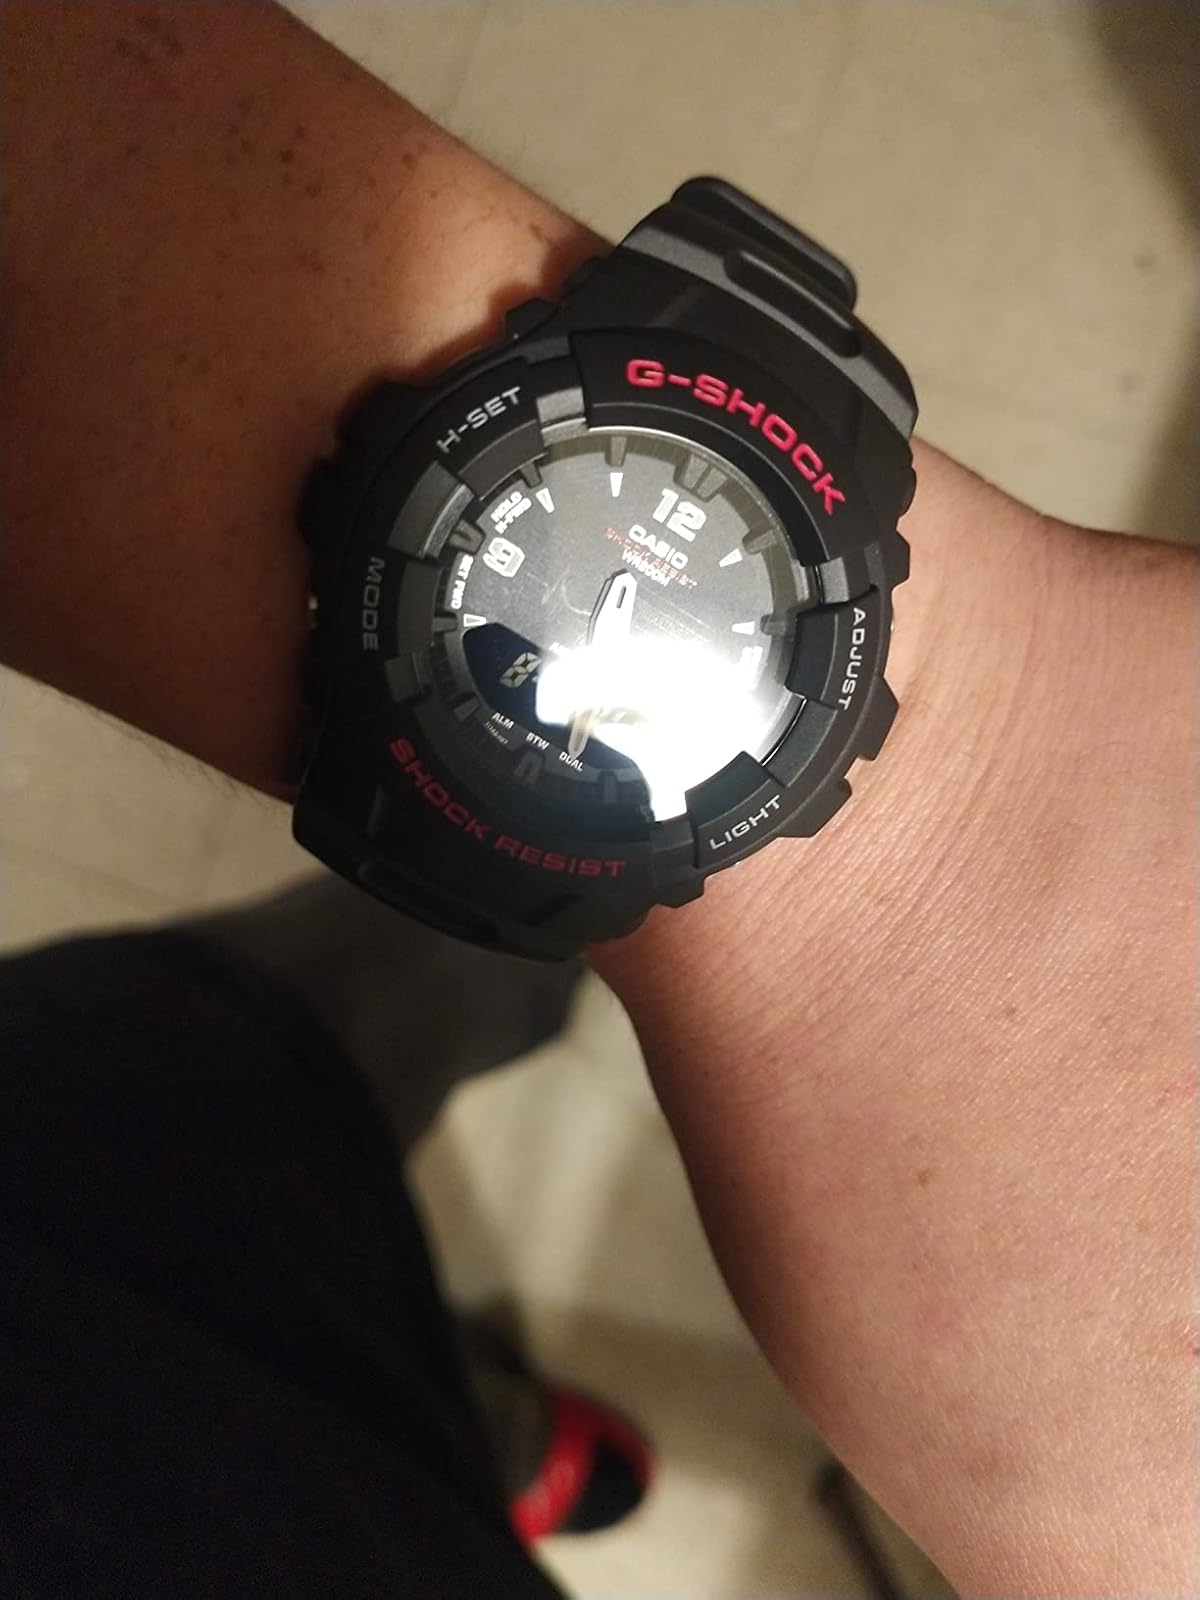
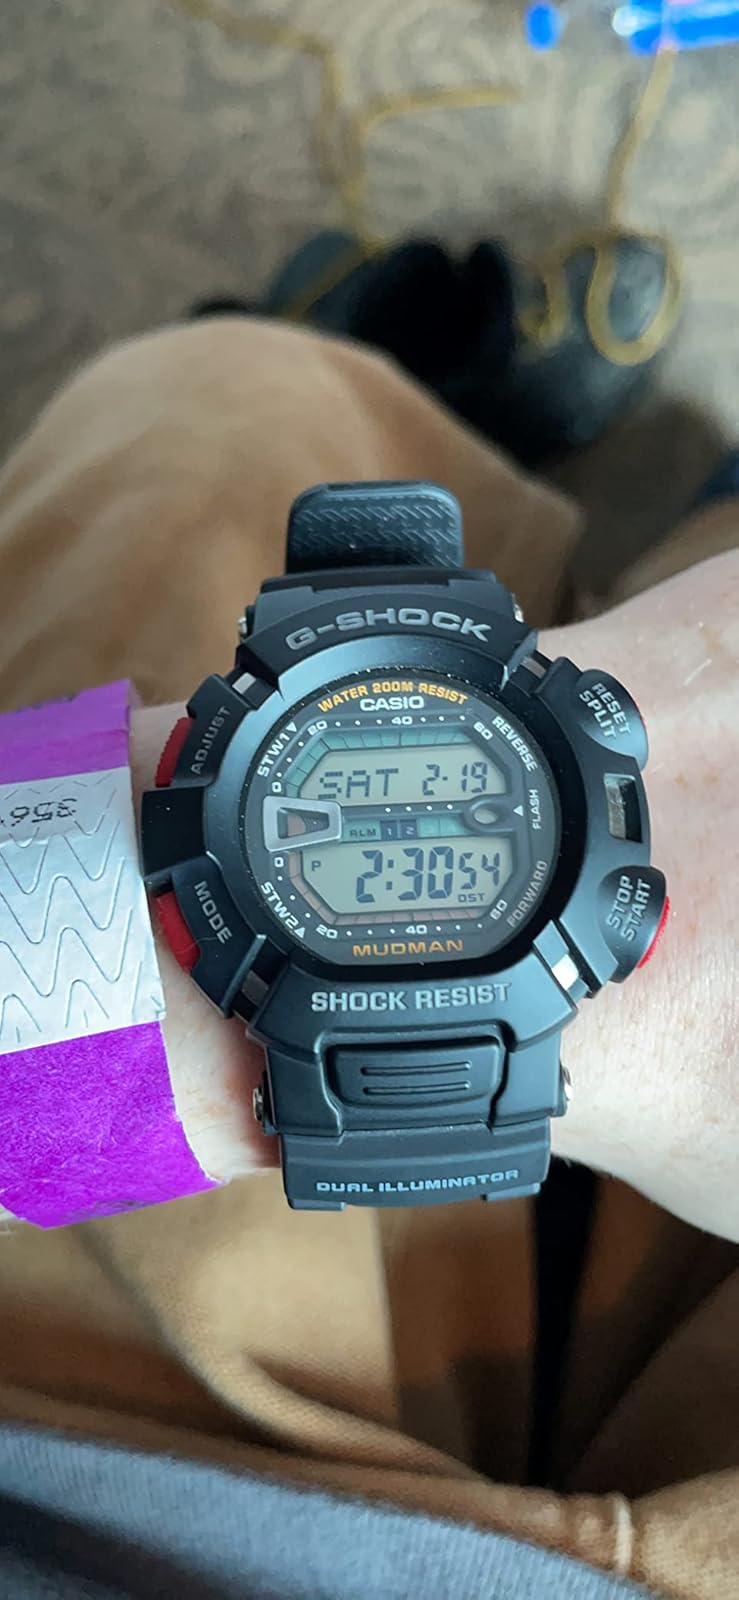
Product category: accessories_watch
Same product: no